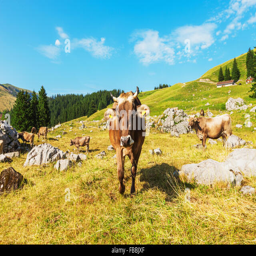
cows grazing in a typical landscape